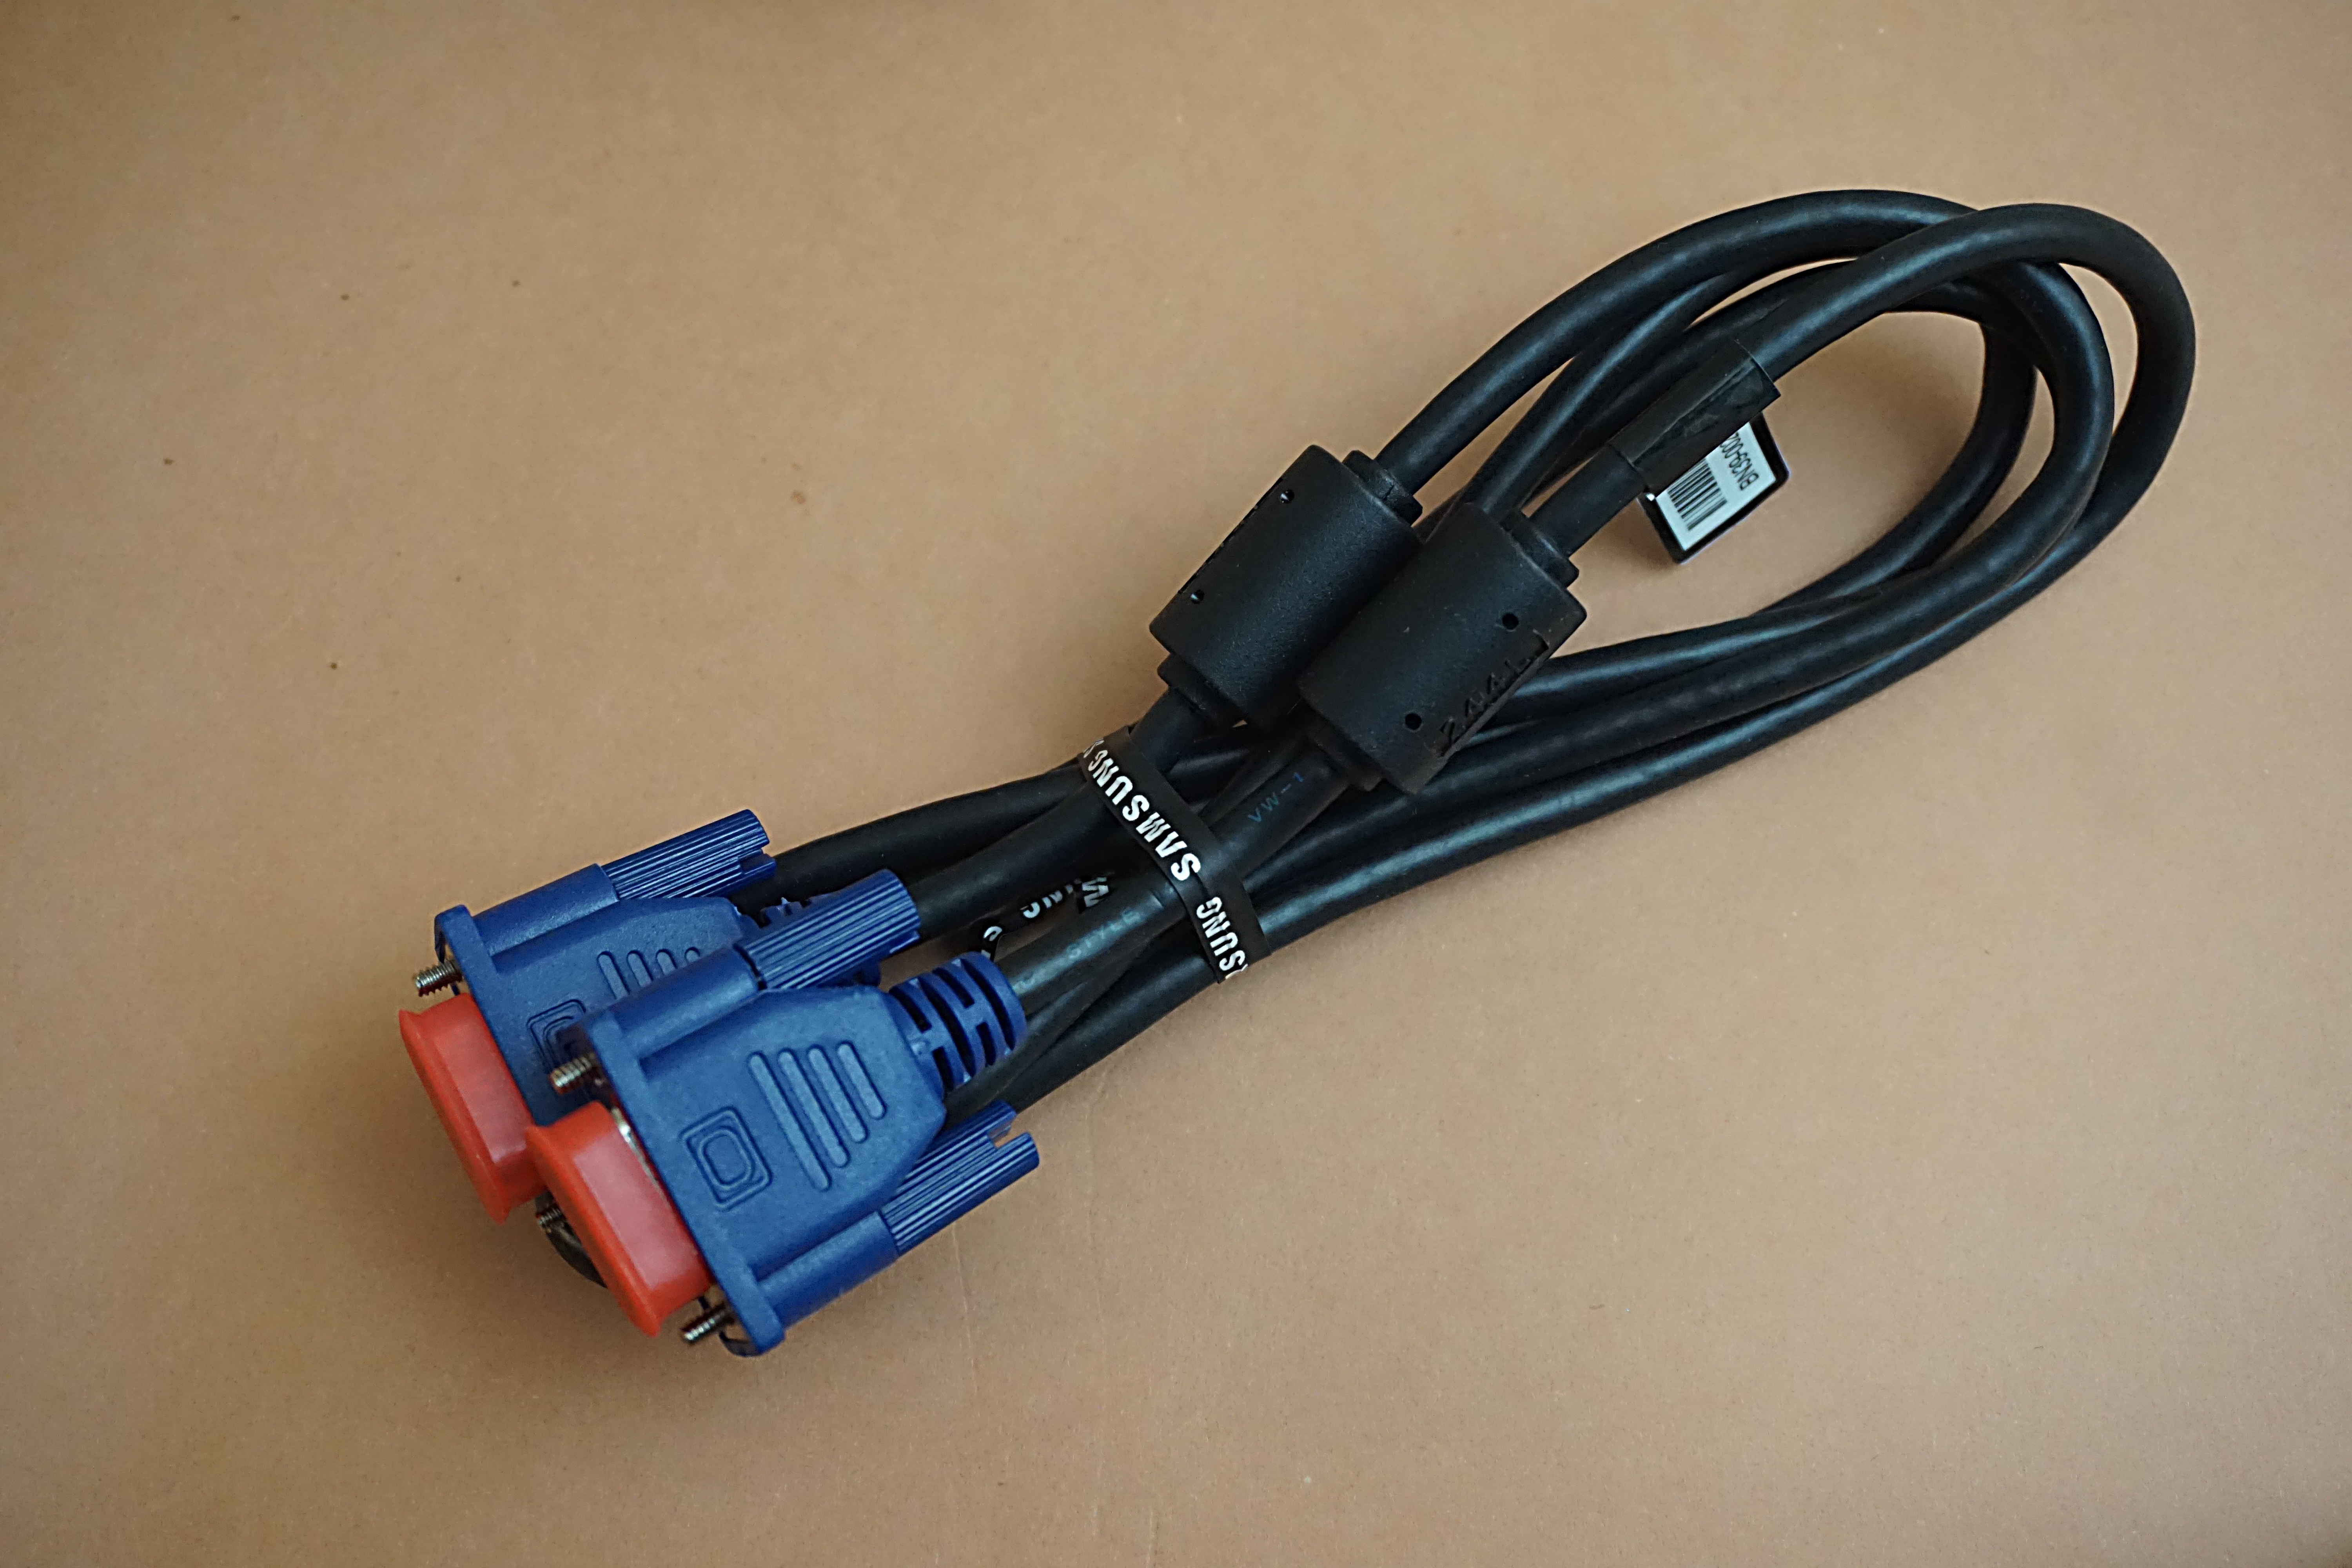
computer, technology, cable, equipment, black, cord, electronics, digital, connection, network, accessory, connectors, vga cable, electronics accessory